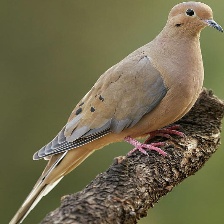
Species: MOURNING DOVE
Scientific name: ZENAIDA MACROURA